River engineering

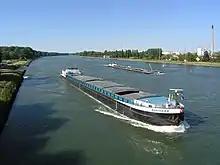
An early large channelization was performed by Johann Gottfried Tulla on the Upper Rhine

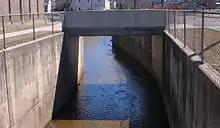
Channelized stream (Sechler Run) in Danville, Pennsylvania

The removal of obstructions, natural or artificial (e.g., trunks of trees, boulders and accumulations of gravel) from a river bed furnishes a simple and efficient means of increasing the discharging capacity of its channel. Such removals will consequently lower the height of floods upstream. Every impediment to the flow, in proportion to its extent, raises the level of the river above it so as to produce the additional artificial fall necessary to convey the flow through the restricted channel, thereby reducing the total available fall.